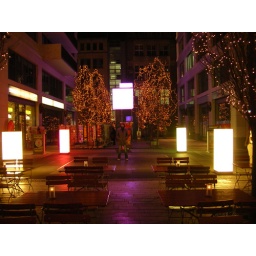
me standing under a box of light, and surrounded by boxes of lights.....